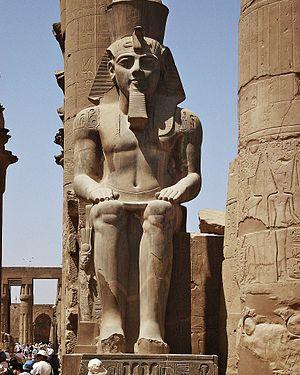
Le terme pharaon sert à désigner les rois et reines de l'Égypte antique. Les noms de 345 pharaons nous sont parvenus grâce à de multiples attestations dont des listes royales compilées par les scribes égyptiens. Ces souverains se sont succédé sur une période de plus de trois millénaires entre -3150 et -30. Depuis les Ægyptiaca de Manéthon, historien et grand-prêtre d'Héliopolis au -IIIᵉ siècle, cette longue période est divisée en trente dynasties depuis l'unification du royaume par le mythique Narmer-Ménès et jusqu'à la disparition de Nectanébo II en -343, le dernier pharaon d'une Égypte indépendante. Après lui se succèdent deux dynasties étrangères, la XXXIᵉ dynastie des empereurs perses achéménides et la dynastie des Ptolémées d'origine macédonienne. L'archéologie a aussi permis de distinguer une dynastie archaïque, antérieure à la première, la dynastie égyptienne zéro.